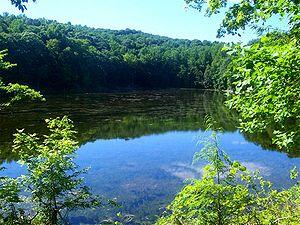
Voici une liste de lacs des États-Unis.